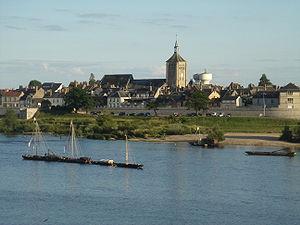
La commune de Jargeau sur les bords de la Loire depuis la commune de Saint-Denis-de-l'Hôtel, Loiret, Centre, France.
Le Val de Loire est inscrit sur la liste du patrimoine mondial de l'Unesco depuis le 30 novembre 2000 sous la référence 933bis. La justification de l'inscription du territoire s'appuie sur plusieurs critères : son patrimoine architectural qui comprend les Châteaux de la Loire, son paysage culturel exceptionnel et ses monuments culturels, témoins de la Renaissance et du siècle des Lumières. La liste comprend à cette date 160 communes réparties dans 2 régions et 4 départements sur une longueur de 280 kilomètres qui s'étend de Sully-sur-Loire à Chalonnes.
Jargeau est une commune française de la région naturelle du Val de Loire. Elle est située dans l'arrondissement d'Orléans, le département du Loiret en région Centre-Val de Loire, dans le canton de Châteauneuf-sur-Loire, sur la rive gauche de la Loire, en face de la commune de Saint-Denis-de-l'Hôtel.
Le sentier de grande randonnée 3 est le premier chemin de grande randonnée balisé en France. Les débuts de sa réalisation remontent à 1947, année de la création de la Fédération française de la randonnée pédestre. Les premiers tronçons ont été balisés autour d’Orléans. Le chemin ne sera finalisé sous le nom GR 3 qu’en 1983 ; entre-temps, autour de la capitale d’autres chemins balisés avaient vu le jour : la ceinture verte d’Île-de-France et l’itinéraire longeant le cours de la Seine et traversant Paris ; les numéros 1 et 2 leur furent respectivement attribués.